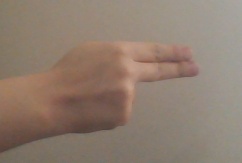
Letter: ain